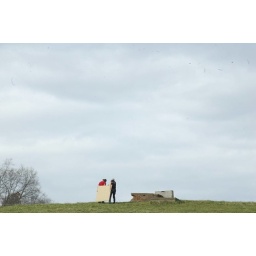
So they built a ramp in the cow pasture